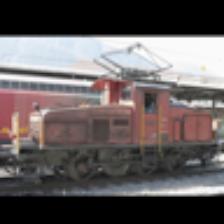
Label: NonHuman